1919 Tour de France

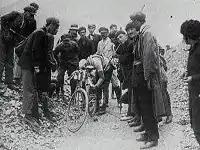
Black and white image of man bending over his bicycle while several other men are watching.

The first stage was won by Belgian Jean Rossius. However, he was penalised 30 minutes for illegally helping Philippe Thys (handing him a water bottle), therefore giving Henri Pélissier the lead in the race. It did not help Thys however, because he had to abandon the race in the first stage after a large crash.